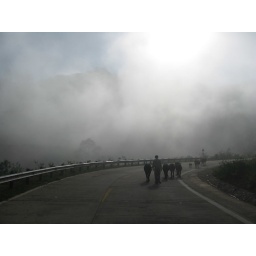
A man herds his cattle on a mountain road in the central highlands of Vietnam.